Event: Typhoon Ruby
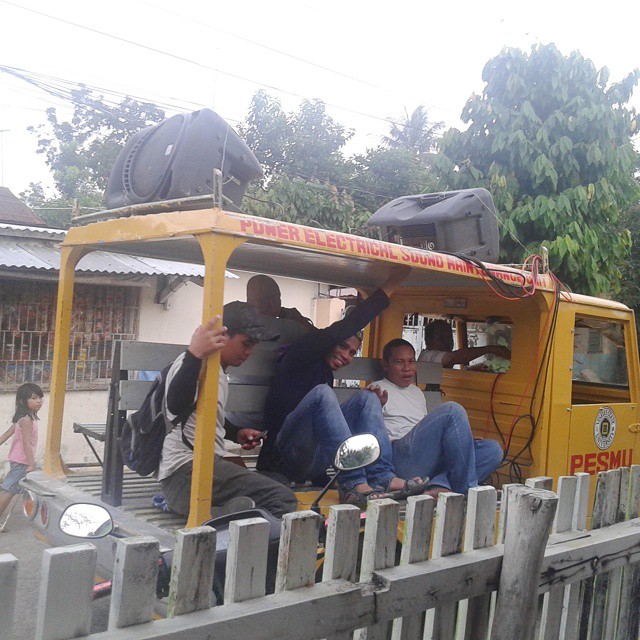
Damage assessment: no_damage